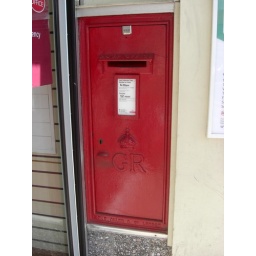
Large Georgian wall box in Sidmouth